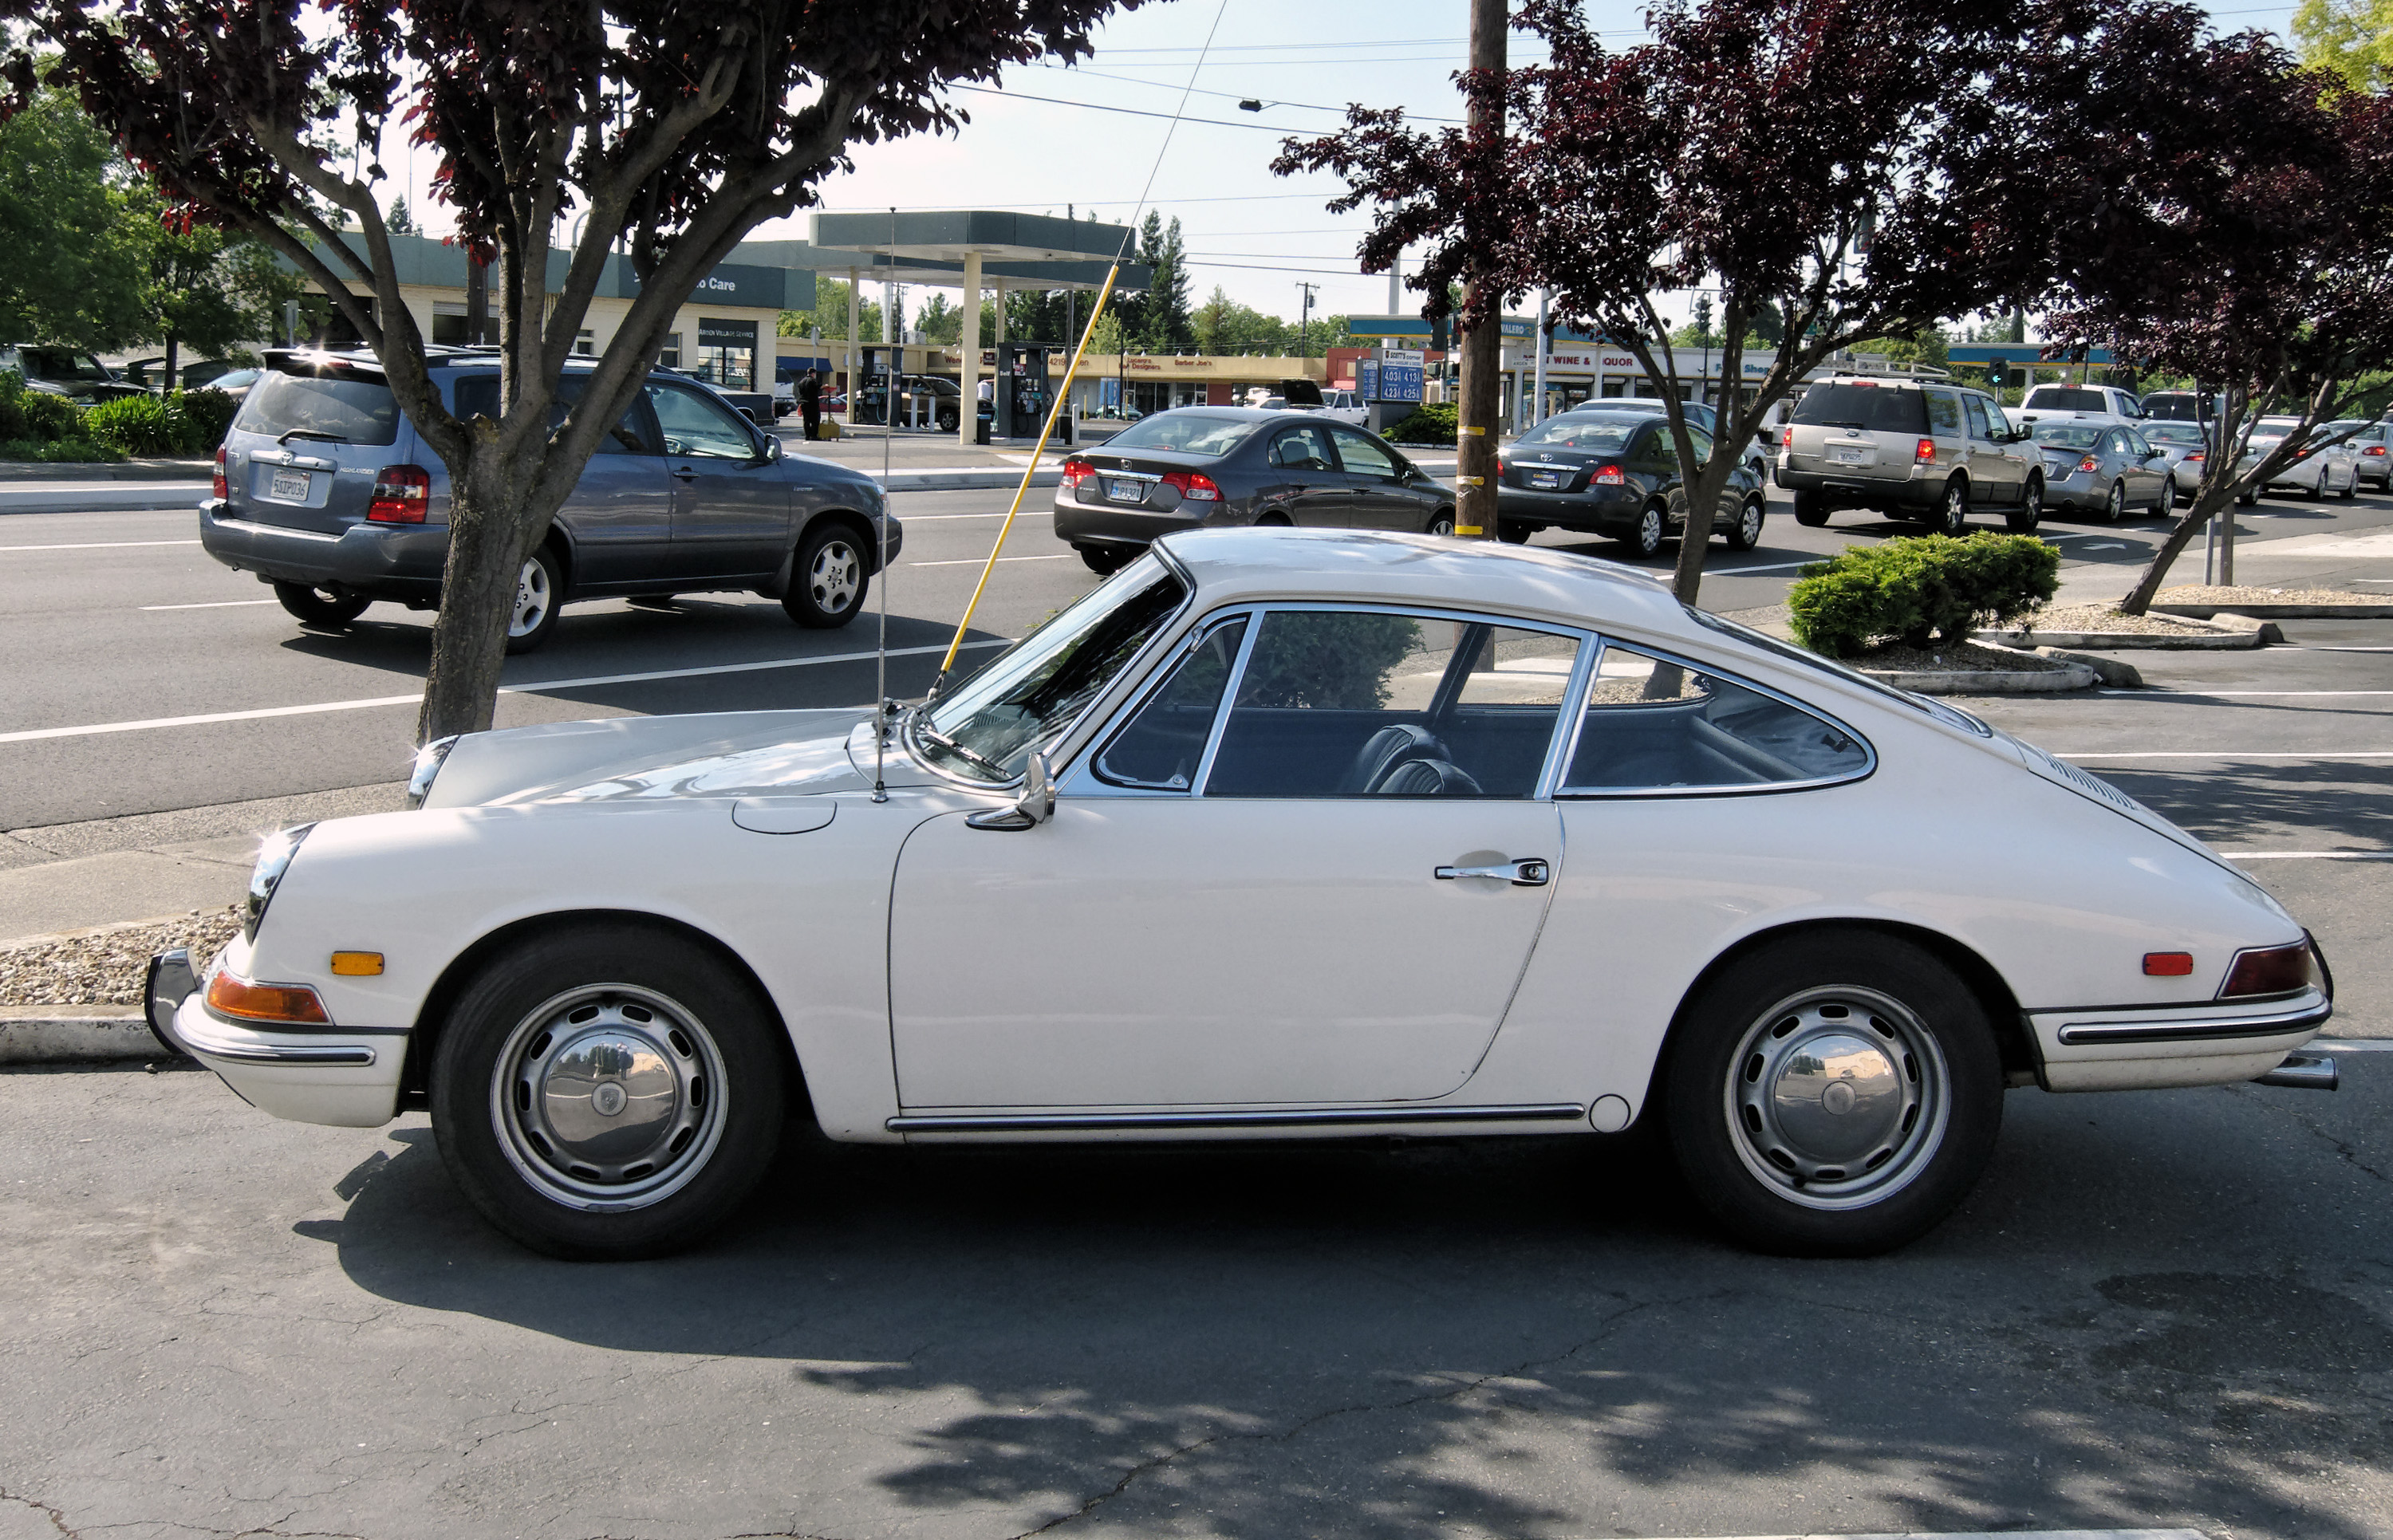
car, wheel, vehicle, sports car, convertible, coupe, porsche, 912, land vehicle, porsche 911, automobile make, automotive exterior, automotive design, performance car, porsche 912, porsche 911 classic